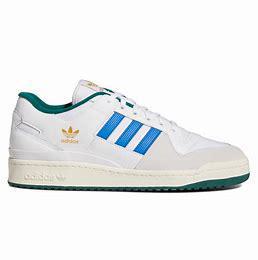
Brand: adidas
Model: Forum Skate